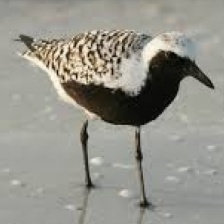
Species: GREY PLOVER
Scientific name: PLUVIALIS SQUATAROLA